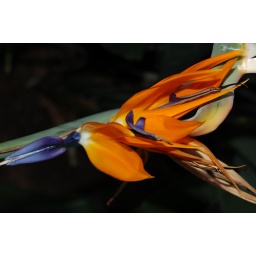
beauty in orange and blue